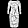
Label: Dress